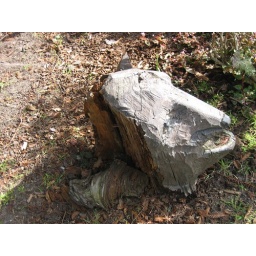
what remains of a bear sculpture near the bird sancuary